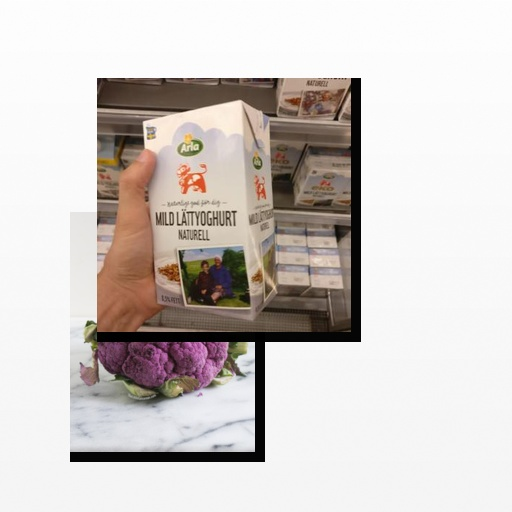
Food items: natural_low_fat_yogurt, cauliflower